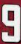
Number: 9